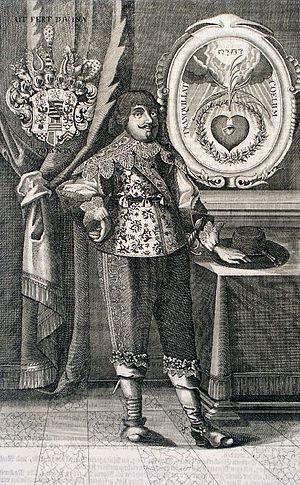
Albert est un prince de la branche ernestine de la maison de Wettin.